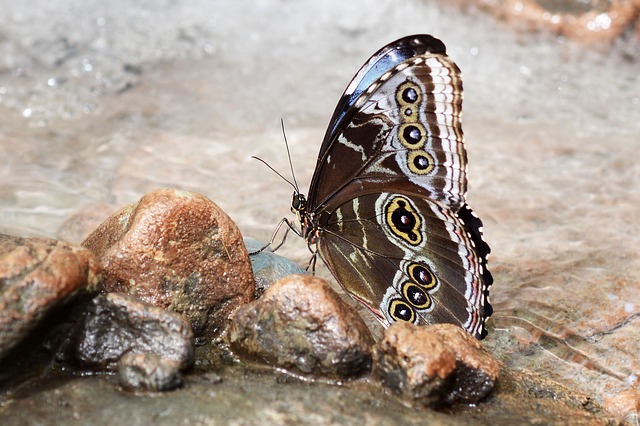
Label: butterfly